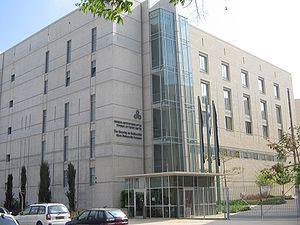
L'université ouverte d'Israël est une université de formation ouverte et à distance en Israël. Son centre administratif est situé dans la ville de Raanana. En 2006, l'université ouverte a enseigné à plus de 39 000 étudiants.